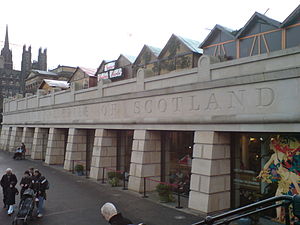
National Gallery of Scotland
Indgangen til National Gallery of Scotland
National Gallery of Scotland er et kunstmuseum i Edinburgh, Skotland. Det er Skotlands nationalmuseum. Museet er opført på The Mound, en kunstig høj fra 18 hundredtallet opført mellem to afdelinger af Edinburghs Princes Street Gardens, og bygget i en udførlig nyklassicistisk arkitektonisk stil efter tegning af William Henry Playfair. Museet åbnede dørene for offentligheden i 1859.